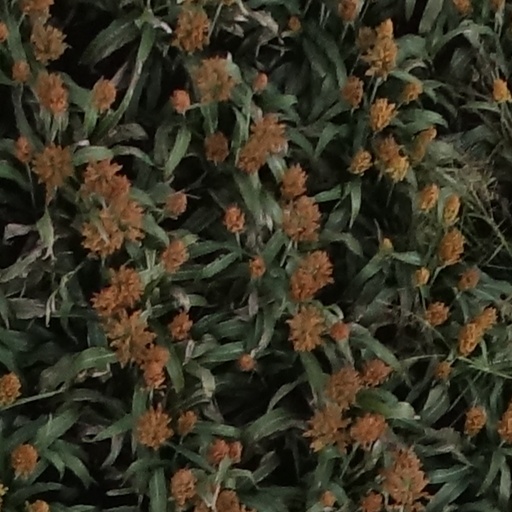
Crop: sorghum